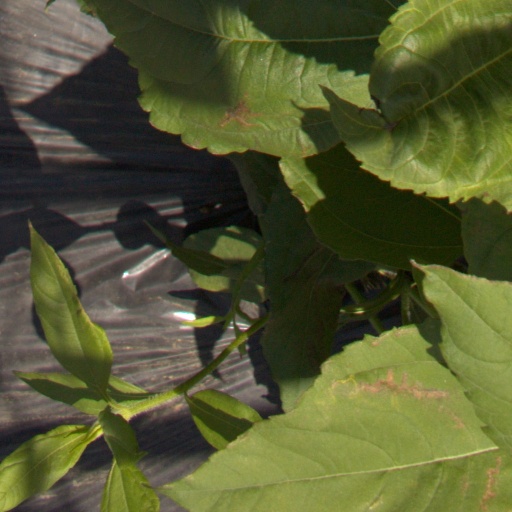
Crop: Jerusalem artichoke